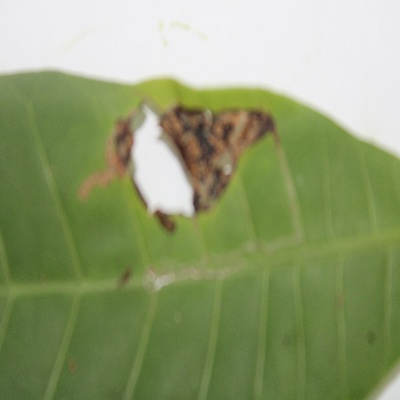
Crop: Cashew
Condition: leaf miner